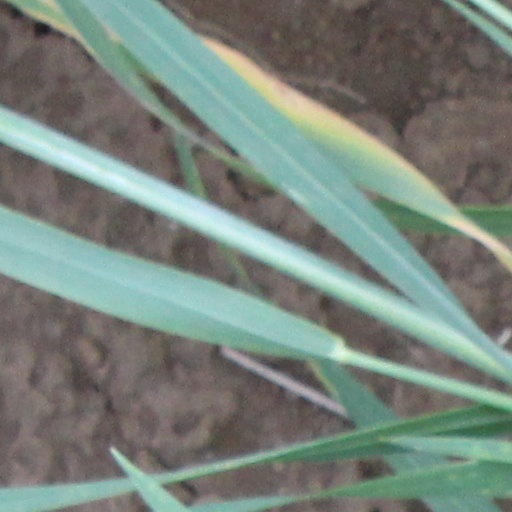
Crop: wheat